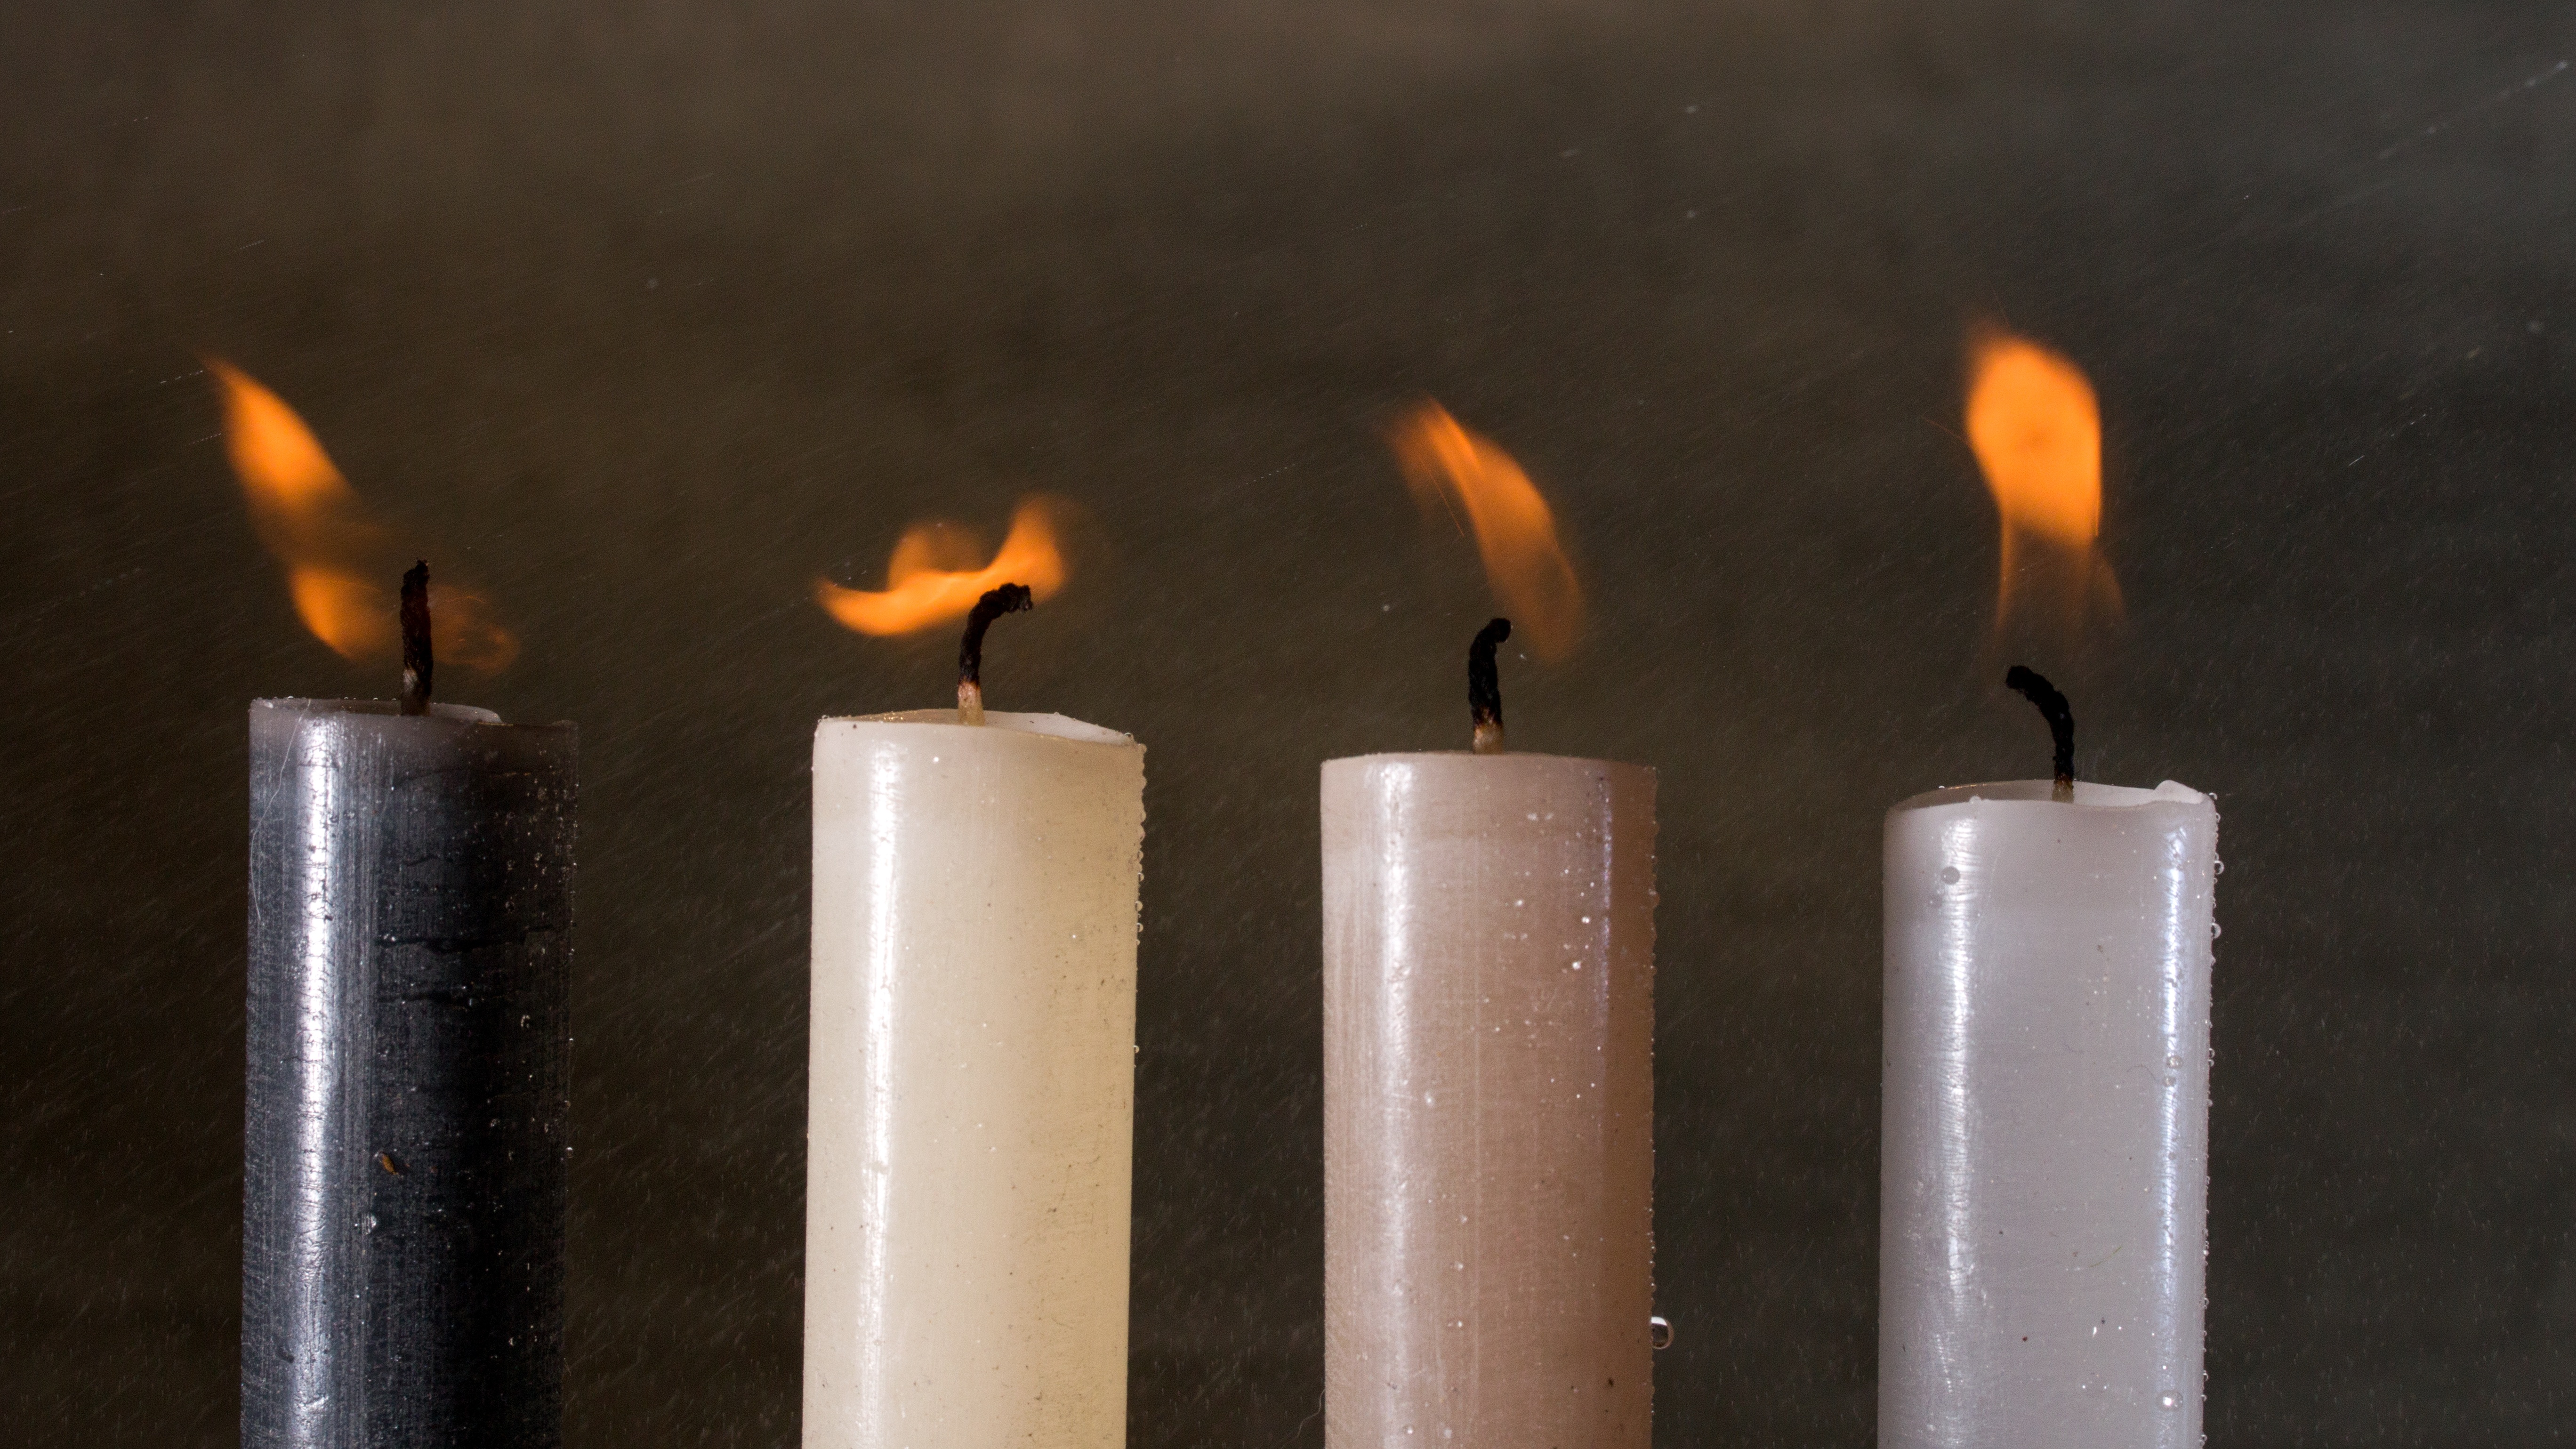
water, light, rain, flame, candle, lighting, decor, candles, candlelight